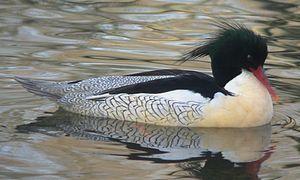
Le Harle de Chine ou Harle écaillé est un Anatidae se rencontrant plus particulièrement en Asie. D'après Alan P. Peterson, c'est une espèce monotypique.